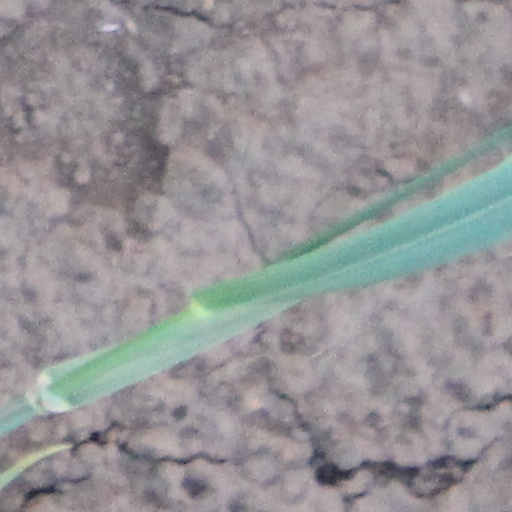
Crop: wheat